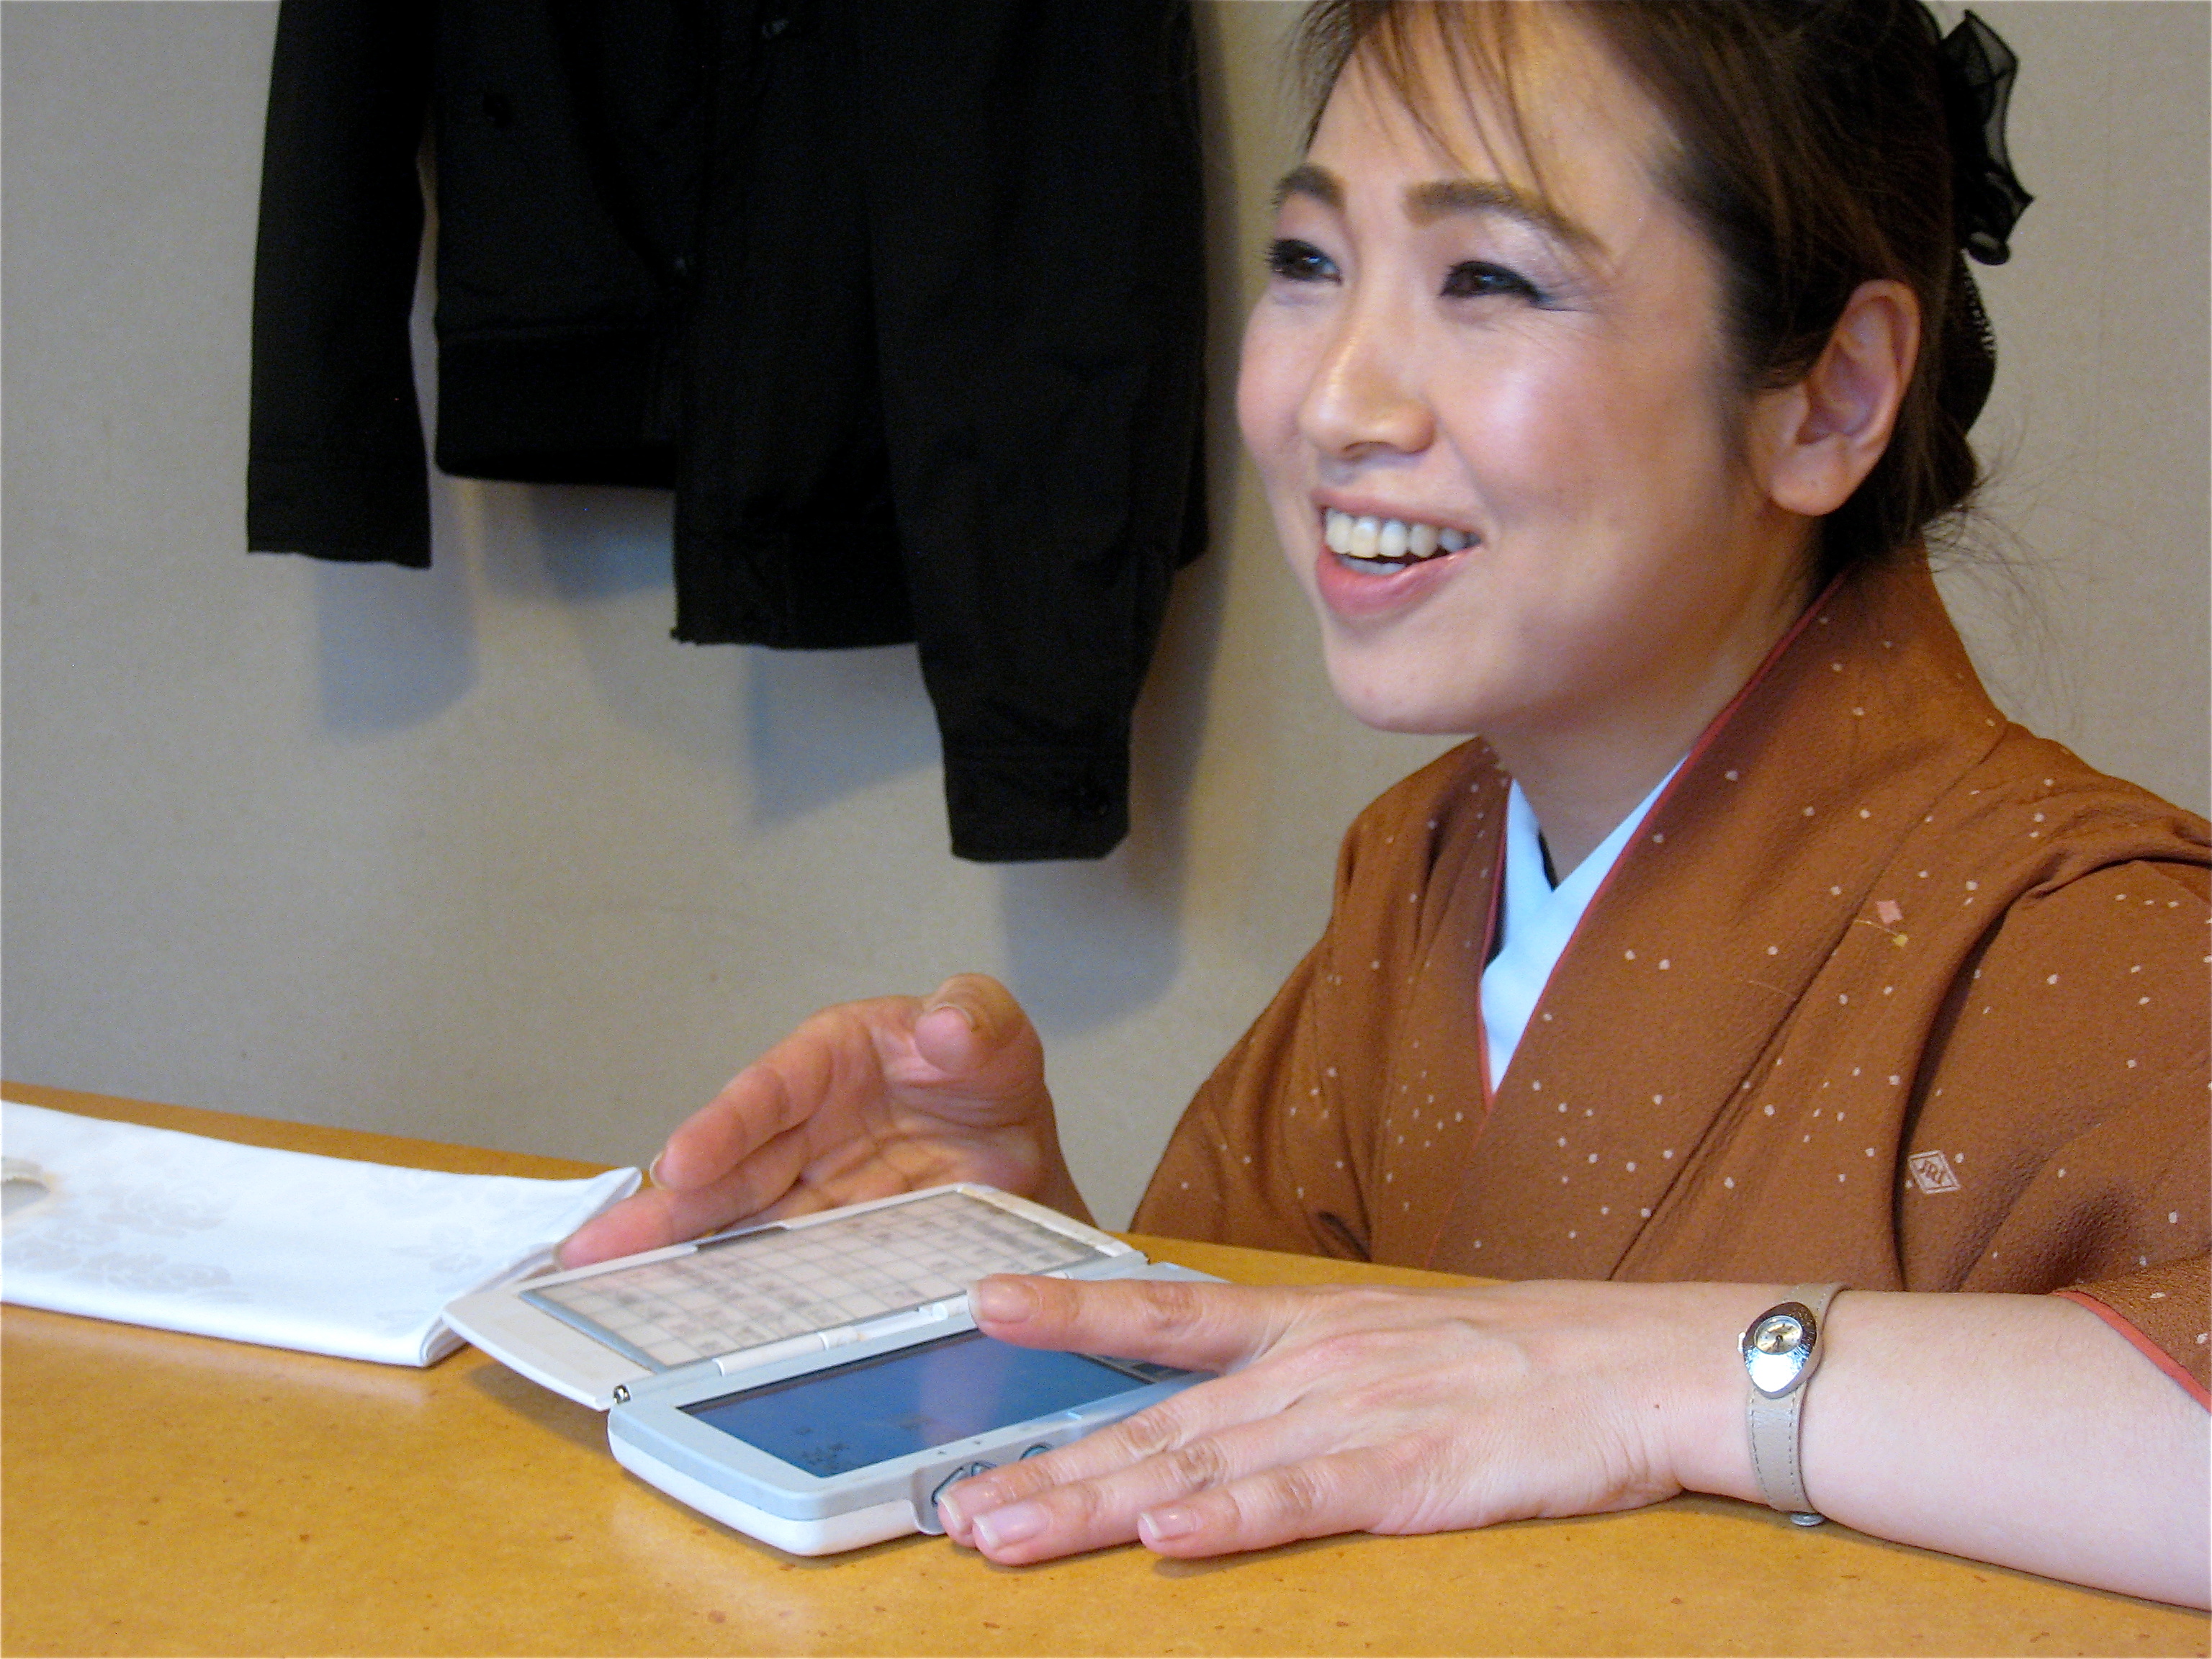
writing, person, student, professional, japan, conversation, education, learning, homework